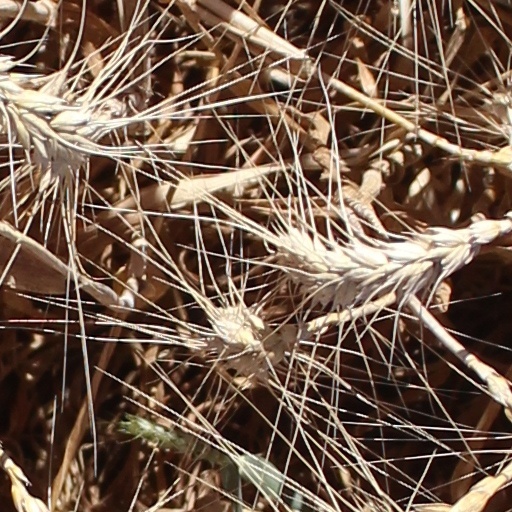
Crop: wheat